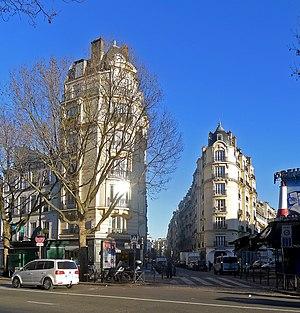
Rue Bezout - Paris XIV
La rue Bezout est une voie du 14ᵉ arrondissement de Paris, en France.